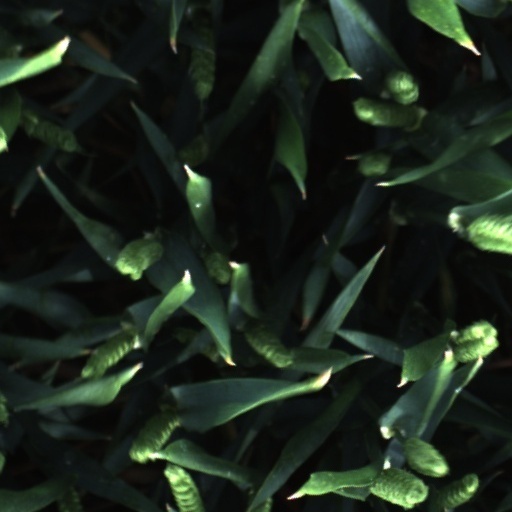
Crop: wheat